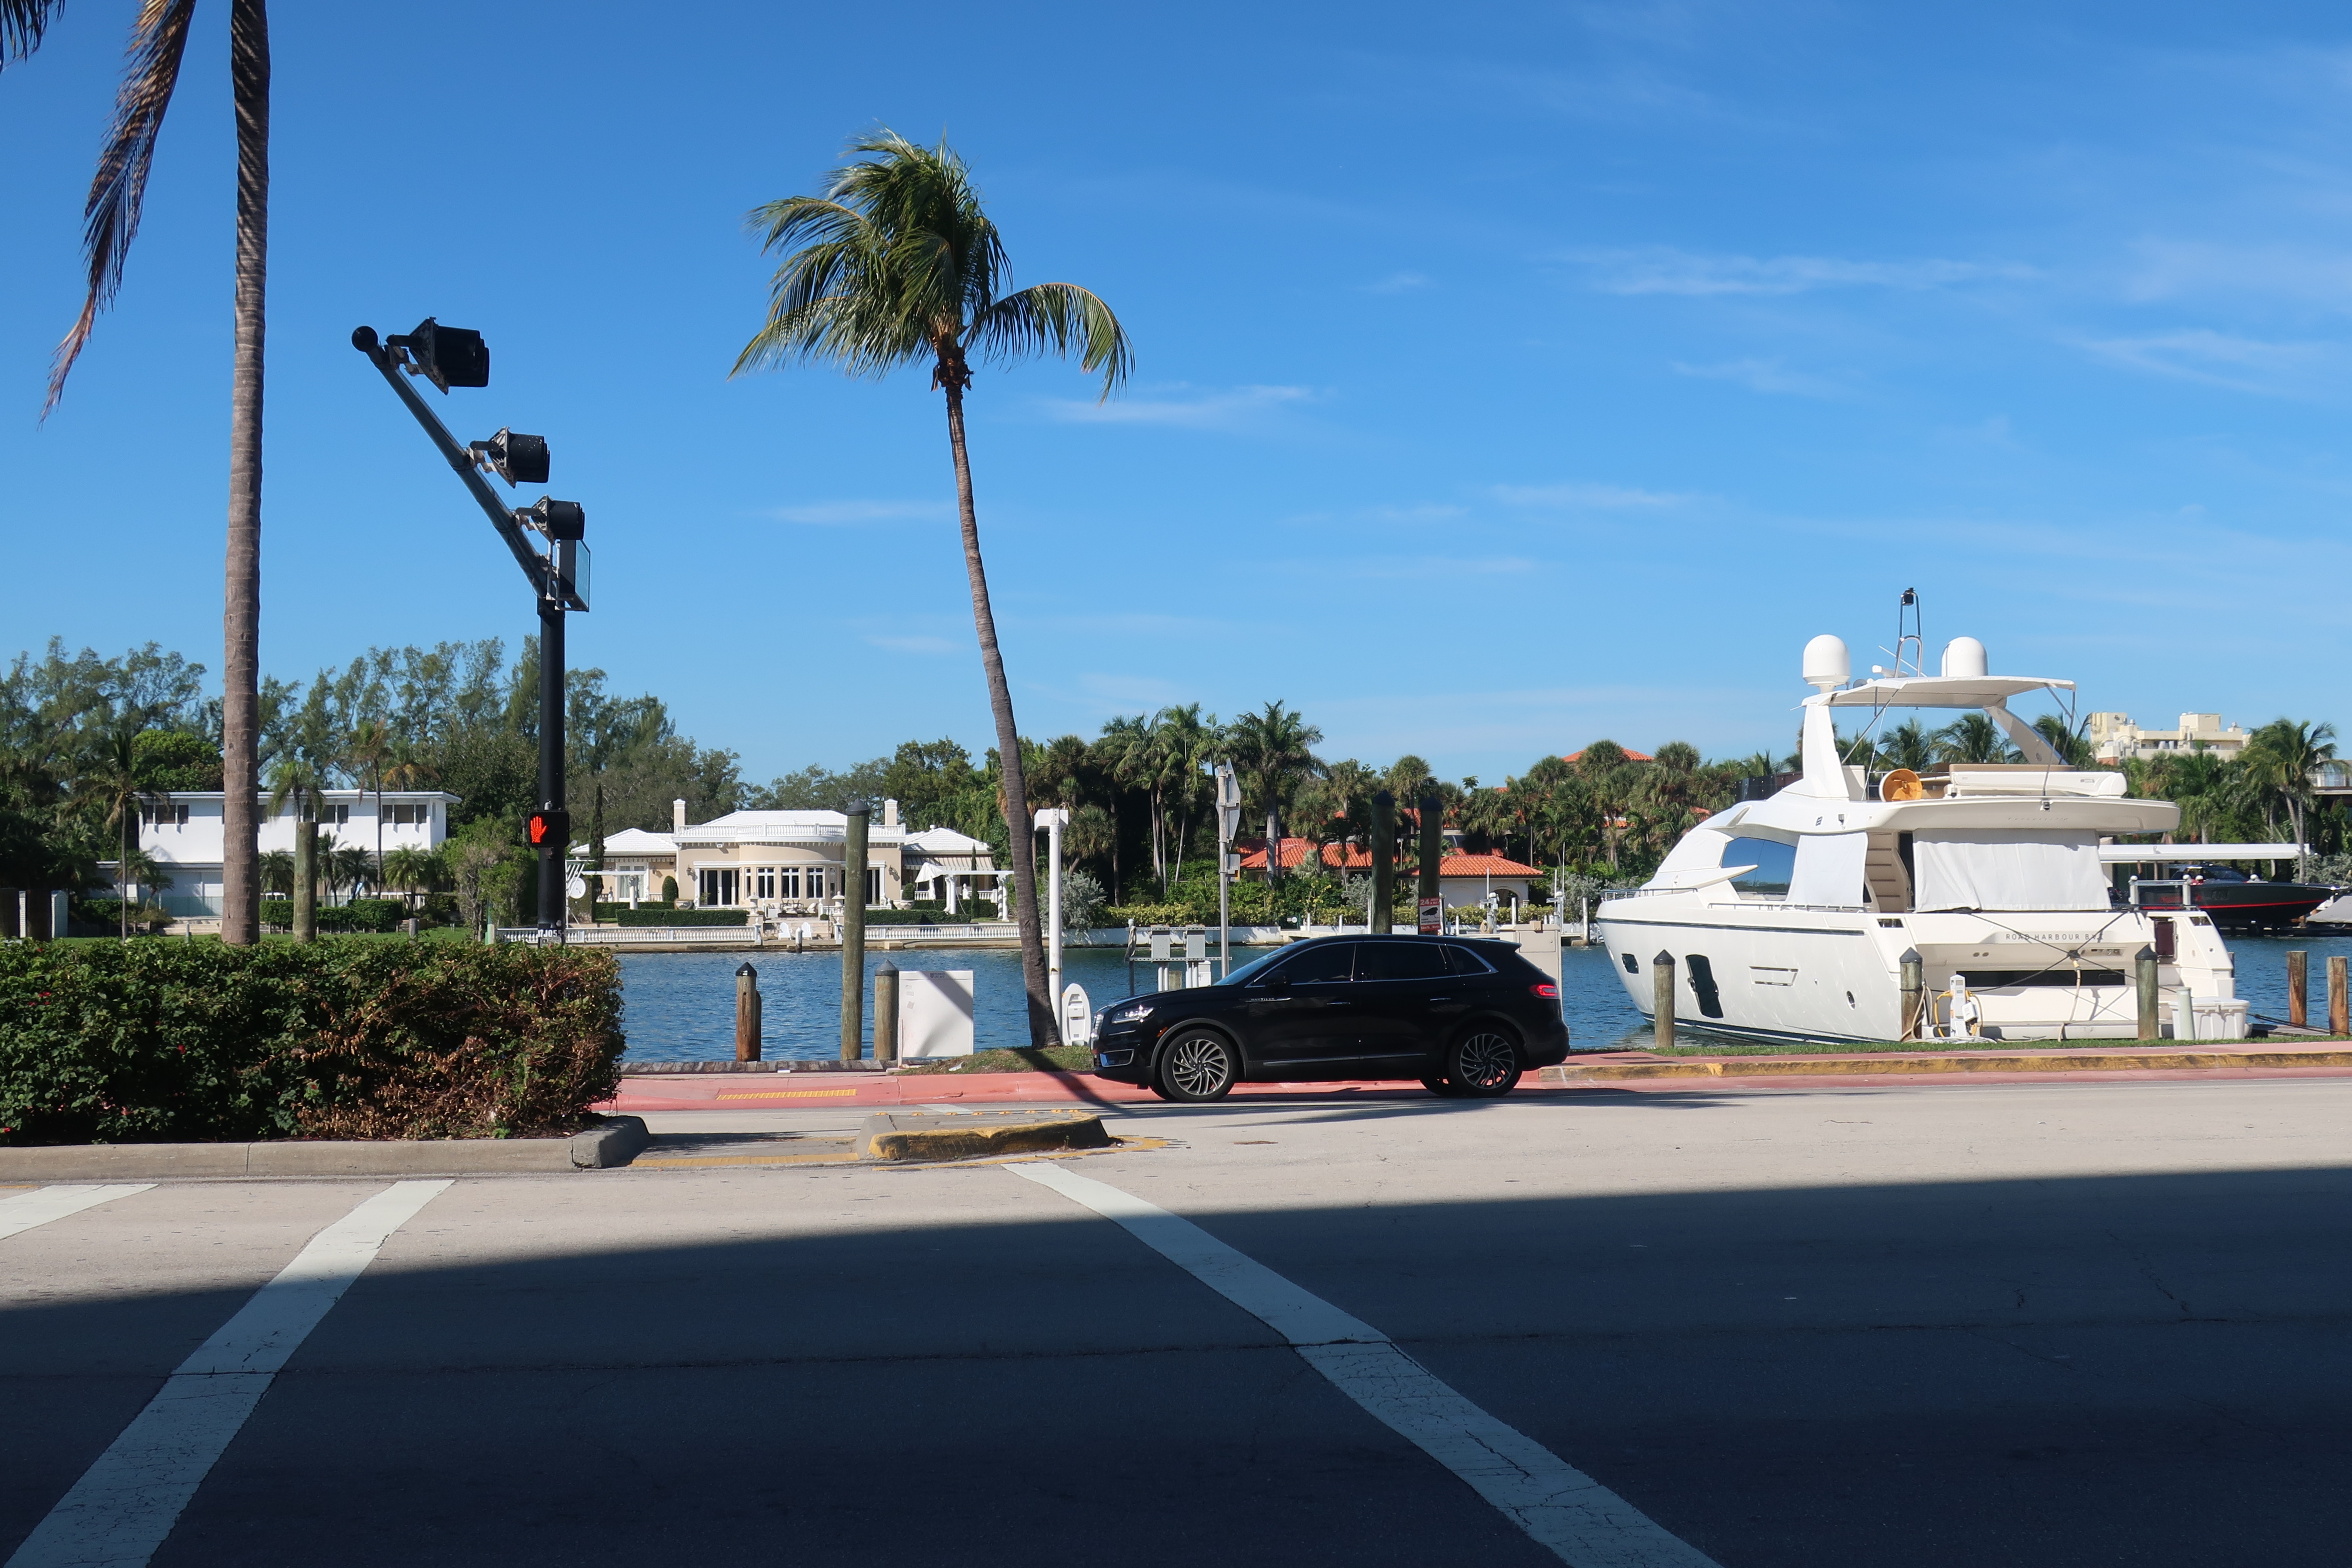
skyline, building, city, skyscraper, downtown, dusk, evening, landmark, tower block, metropolis, urban area, geographical feature, human settlement, metropolitan area, architecture, shopping mall, ceiling, lobby, airport terminal, interior design, transport, tree, palm tree, sky, road, mode of transport, vehicle, vacation, residential area, arecales, woody plant, asphalt, infrastructure, car, plant, tourism, beach, street, road trip, house, parking, suburb, coast